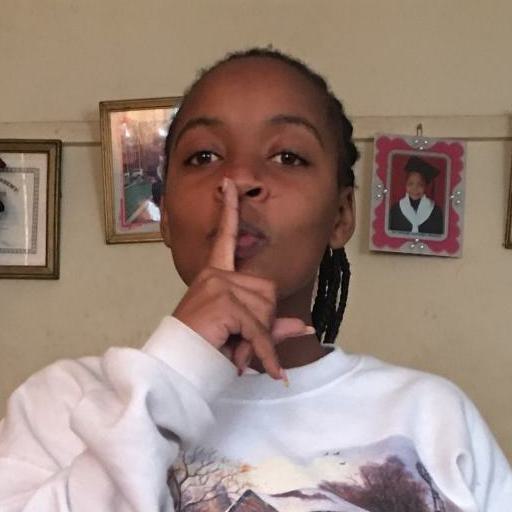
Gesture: mute